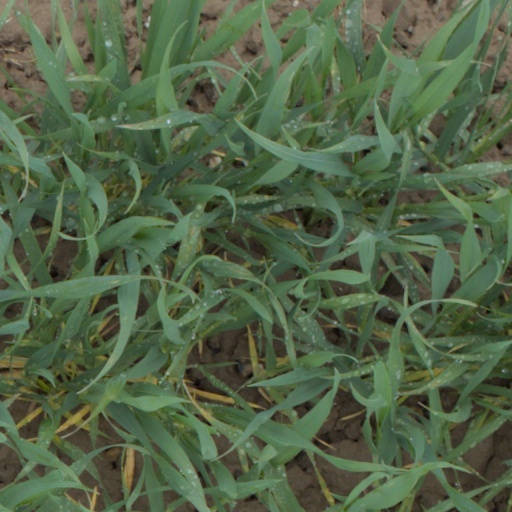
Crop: wheat